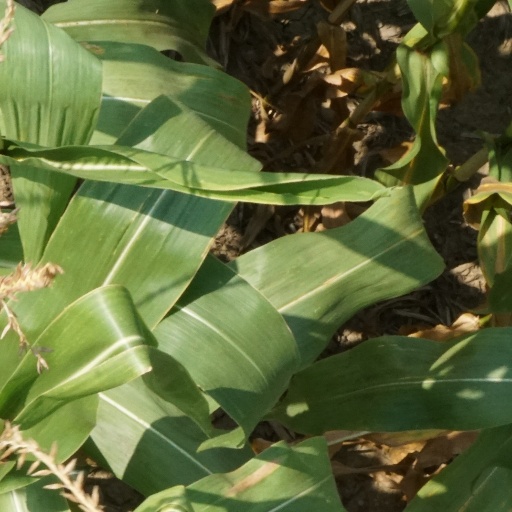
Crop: maize; corn